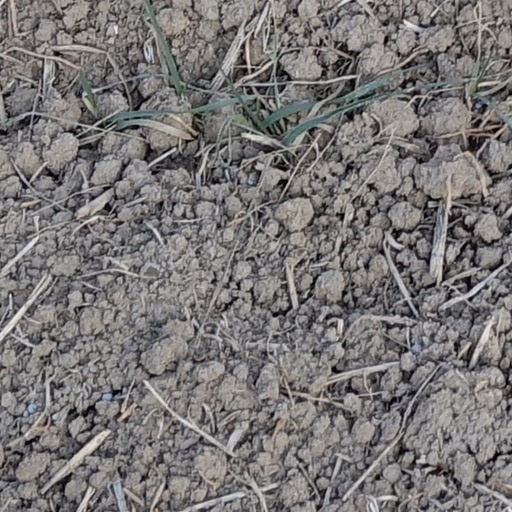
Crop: wheat